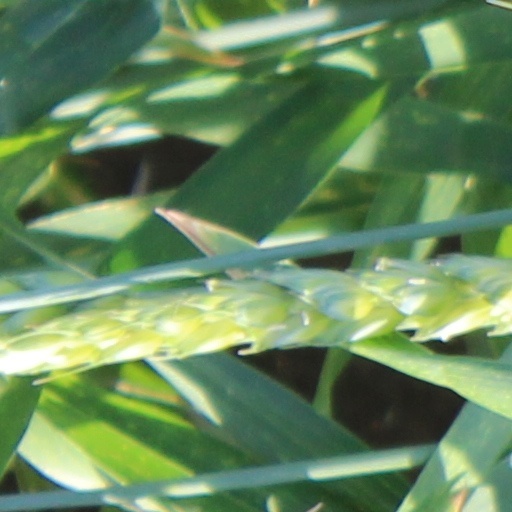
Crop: wheat